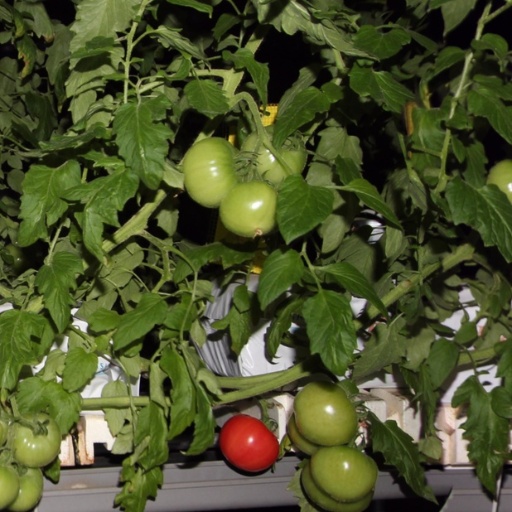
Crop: tomato